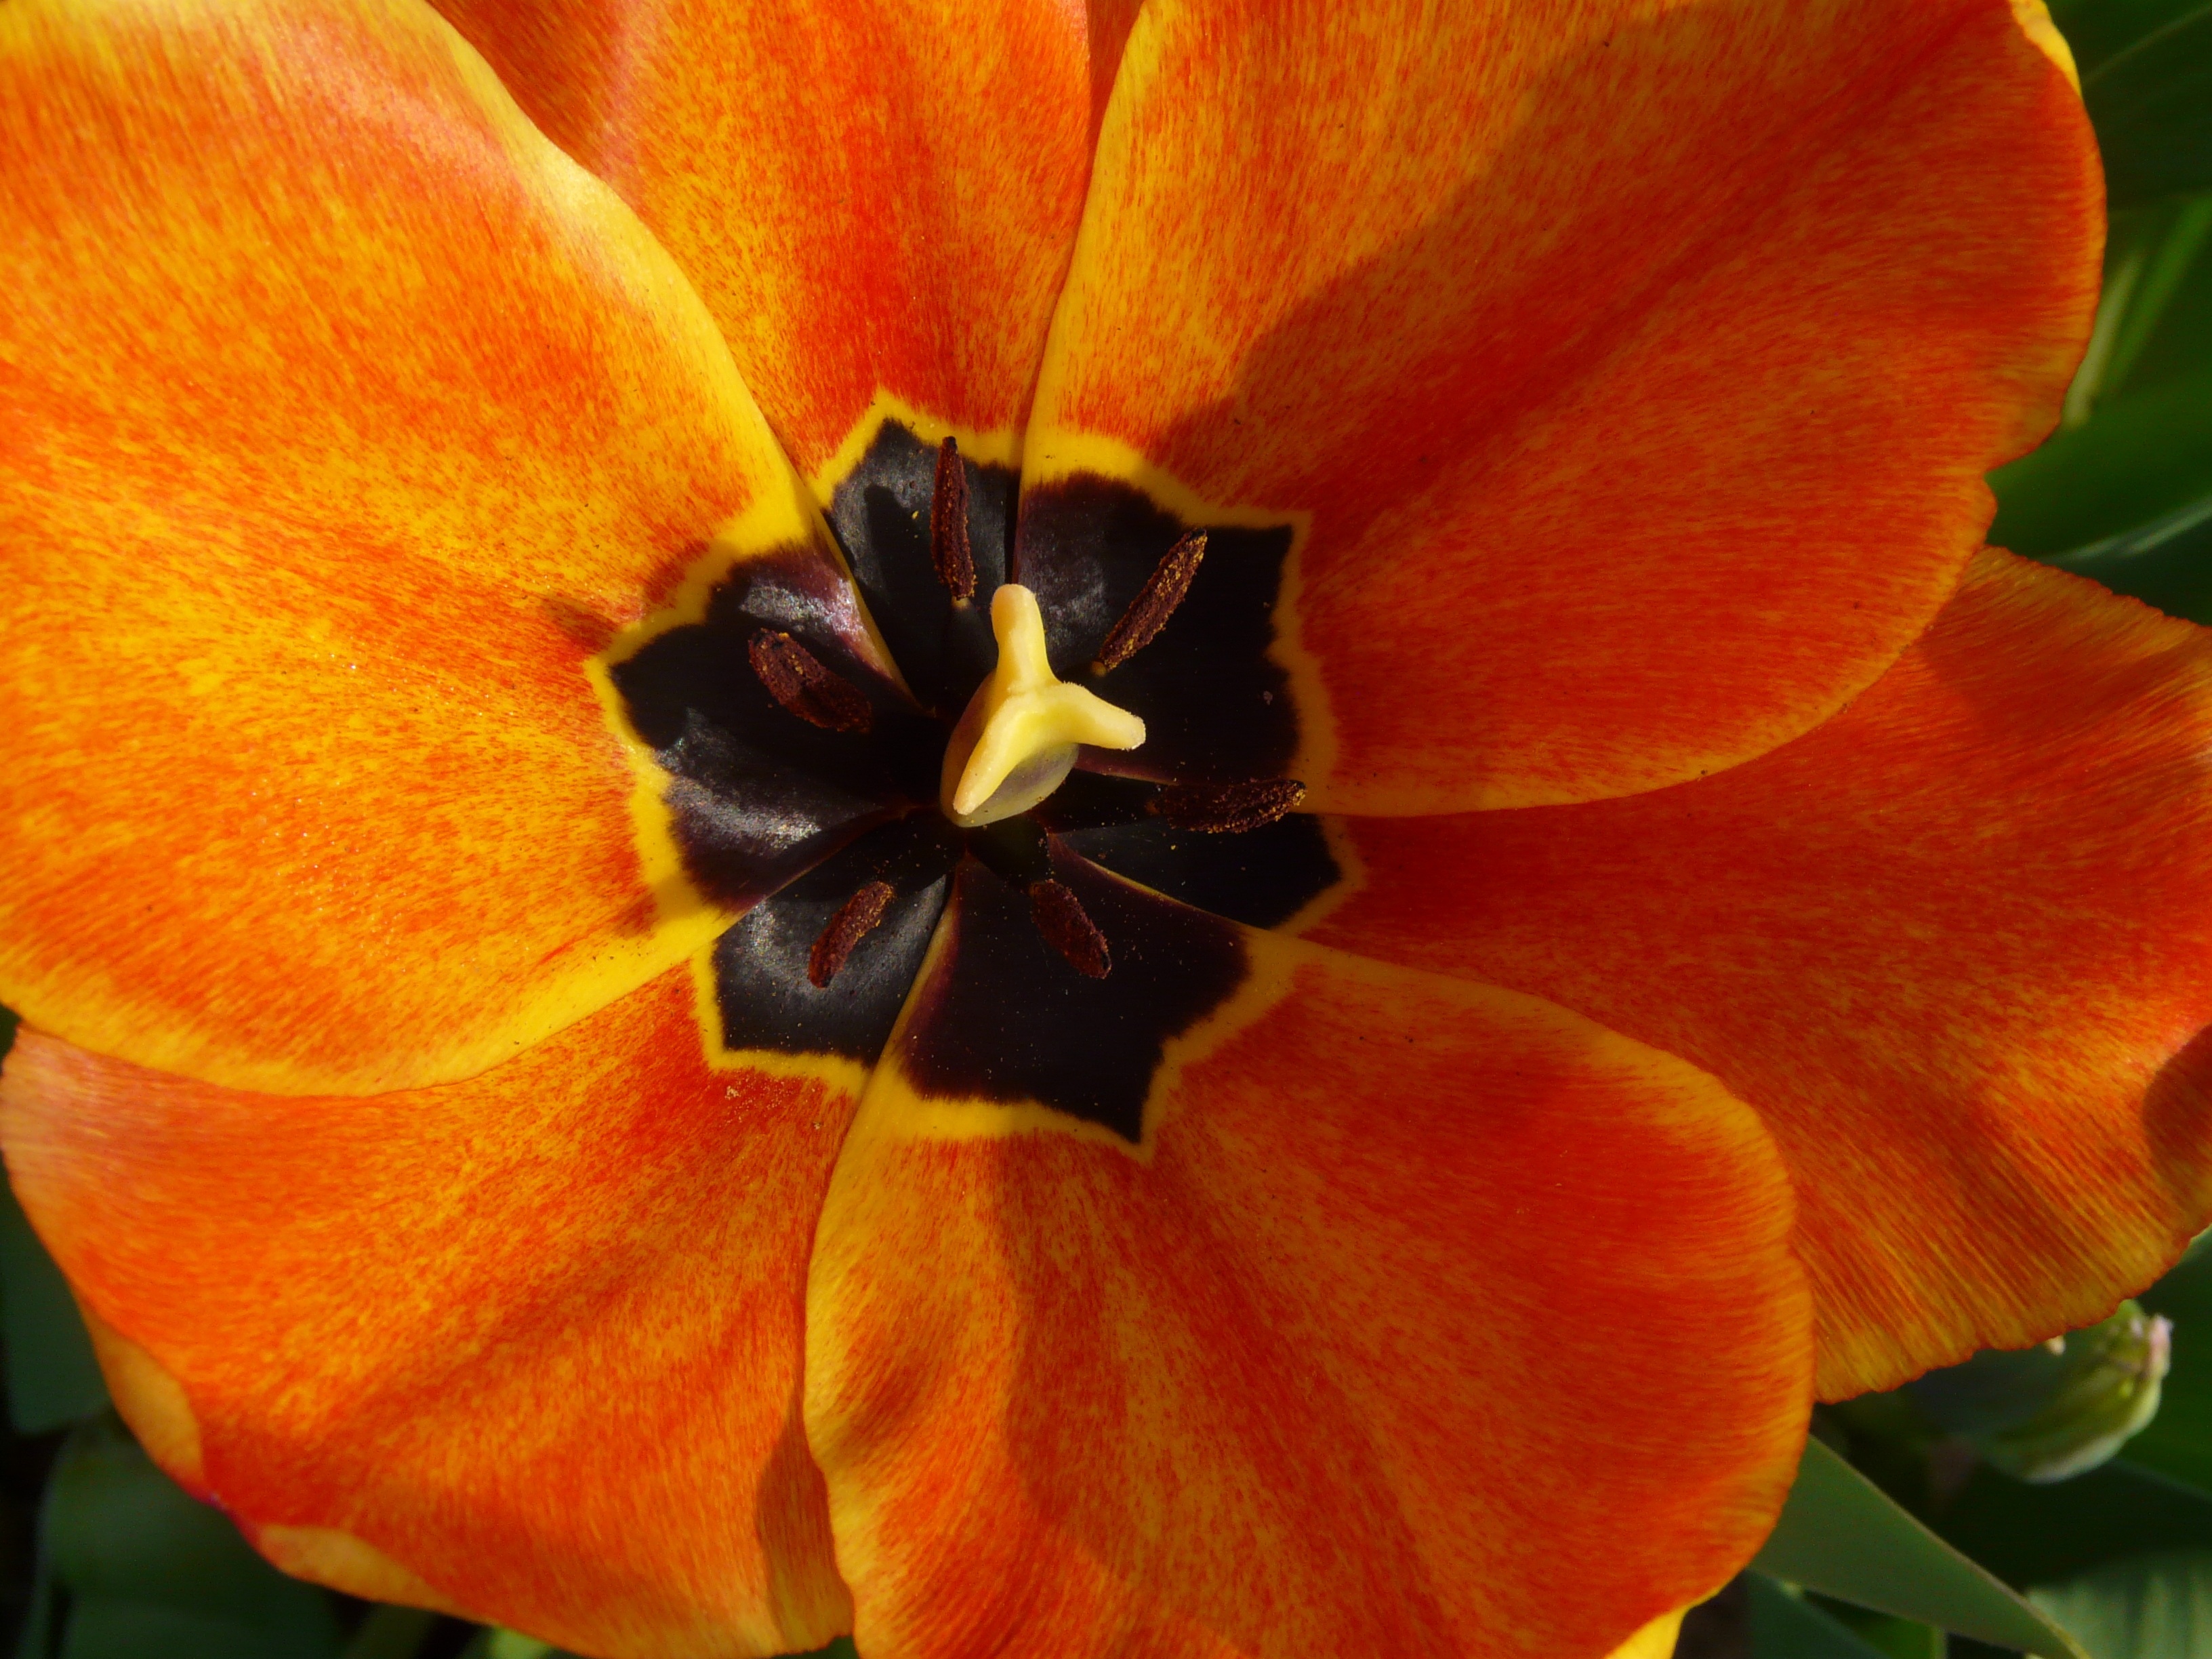
open, plant, flower, petal, tulip, orange, spring, color, yellow, flora, daylily, macro photography, tulpenbluete, flowering plant, tulip cup, land plant